Router (woodworking)

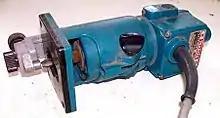
Makita laminate trimmer

Routing is usually limited to soft metals (aluminium etc.) and rigid non-metals. Specially designed cutters are used for a variety of patterns, cuts, and edging. Both hand controlled and machine controlled/aided routers are common today.